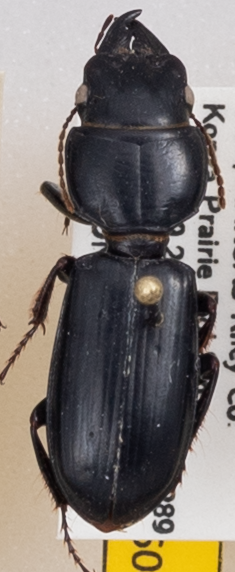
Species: Scarites vicinus
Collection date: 2019-06-05
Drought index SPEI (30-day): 1.608
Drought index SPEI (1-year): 1.498
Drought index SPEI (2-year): -0.086